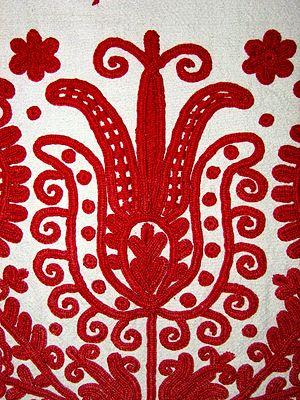
Motif traditionnel hongrois de Kalotaszeg
La tulipe est un symbole ancien du folklore hongrois. Selon l'ethnographe Gábor Lükő, il s'agit du plus vieux motif floral de la culture hongroise, sans doute lié aux origines centre-asiatiques du peuple magyar. Symbole très chargé de la religion proto-magyare, on le trouve comme motif récurrent sur les broderies traditionnelles, les décorations d'objets du quotidien ou certains monuments ayant une forte connotation rituelle.